Peter Pears

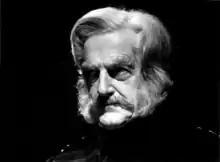
Pears as General Wingrave in Britten's "OwenWingrave", 1971

Sir Peter Neville Luard Pears (22 June 19103 April 1986) was an English tenor. His career was closely associated with the composer Benjamin Britten, his personal and professional partner for nearly forty years.